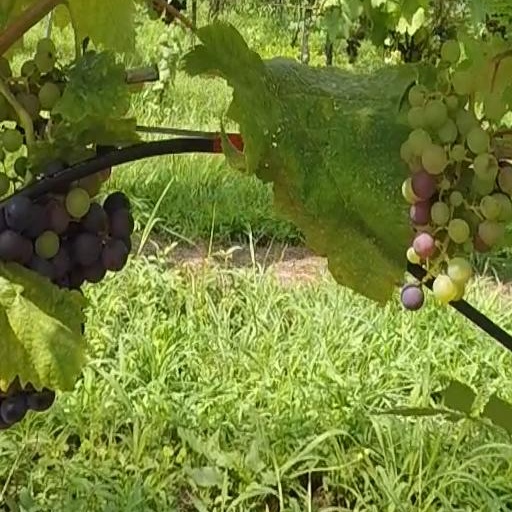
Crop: grape